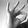
ASL letter: F